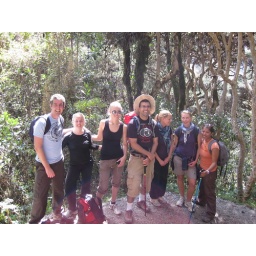
Pausing for a moment in the cloud forest